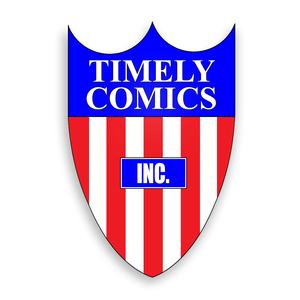
Timely Publications est une maison d'édition créée en 1939 par Martin Goodman pour éditer des comics. Il renomme la société Timely Comics en 1941. L'activité de la société est transmise à Atlas Comics en 1951 puis à ce qui devient au début des années 1960 Marvel Comics.